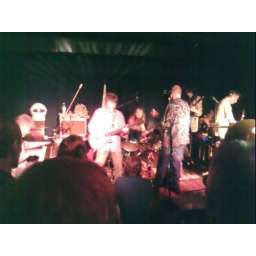
Space ritual performing (with a dalek). The guitar player in the red shirt was particularly talented.